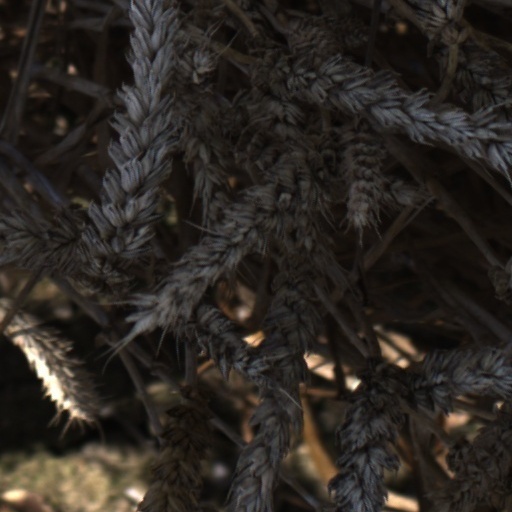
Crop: wheat